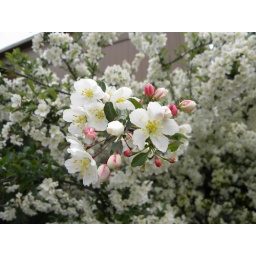
Pretty pink flowers in my front yard. Immabe lovin the focus(: